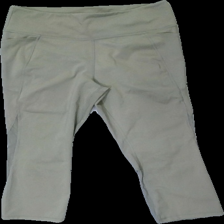
View: front
Type: Tights
Category: Ladies
Brand: H&M
Colors: Green
Material: 100% poly
Cut: Tight, Cropped
Size: M
Season: All
Price range: <50
Recommended usage: Reuse